ST3000DM001

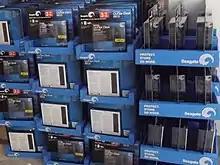

The ST3000DM001 uses three 1 TB platters, compared to five platters in the previous generation Barracuda XT drive, and has a spindle speed of 7200 RPM. The drive uses a 40 nm dual-core LSI controller and 64 MB of DDR2-800 as the DRAM cache. As part of the release of its 1 TB-platter drives, Seagate announced that it was phasing out its Barracuda Green line of 5900 RPM hard drives.